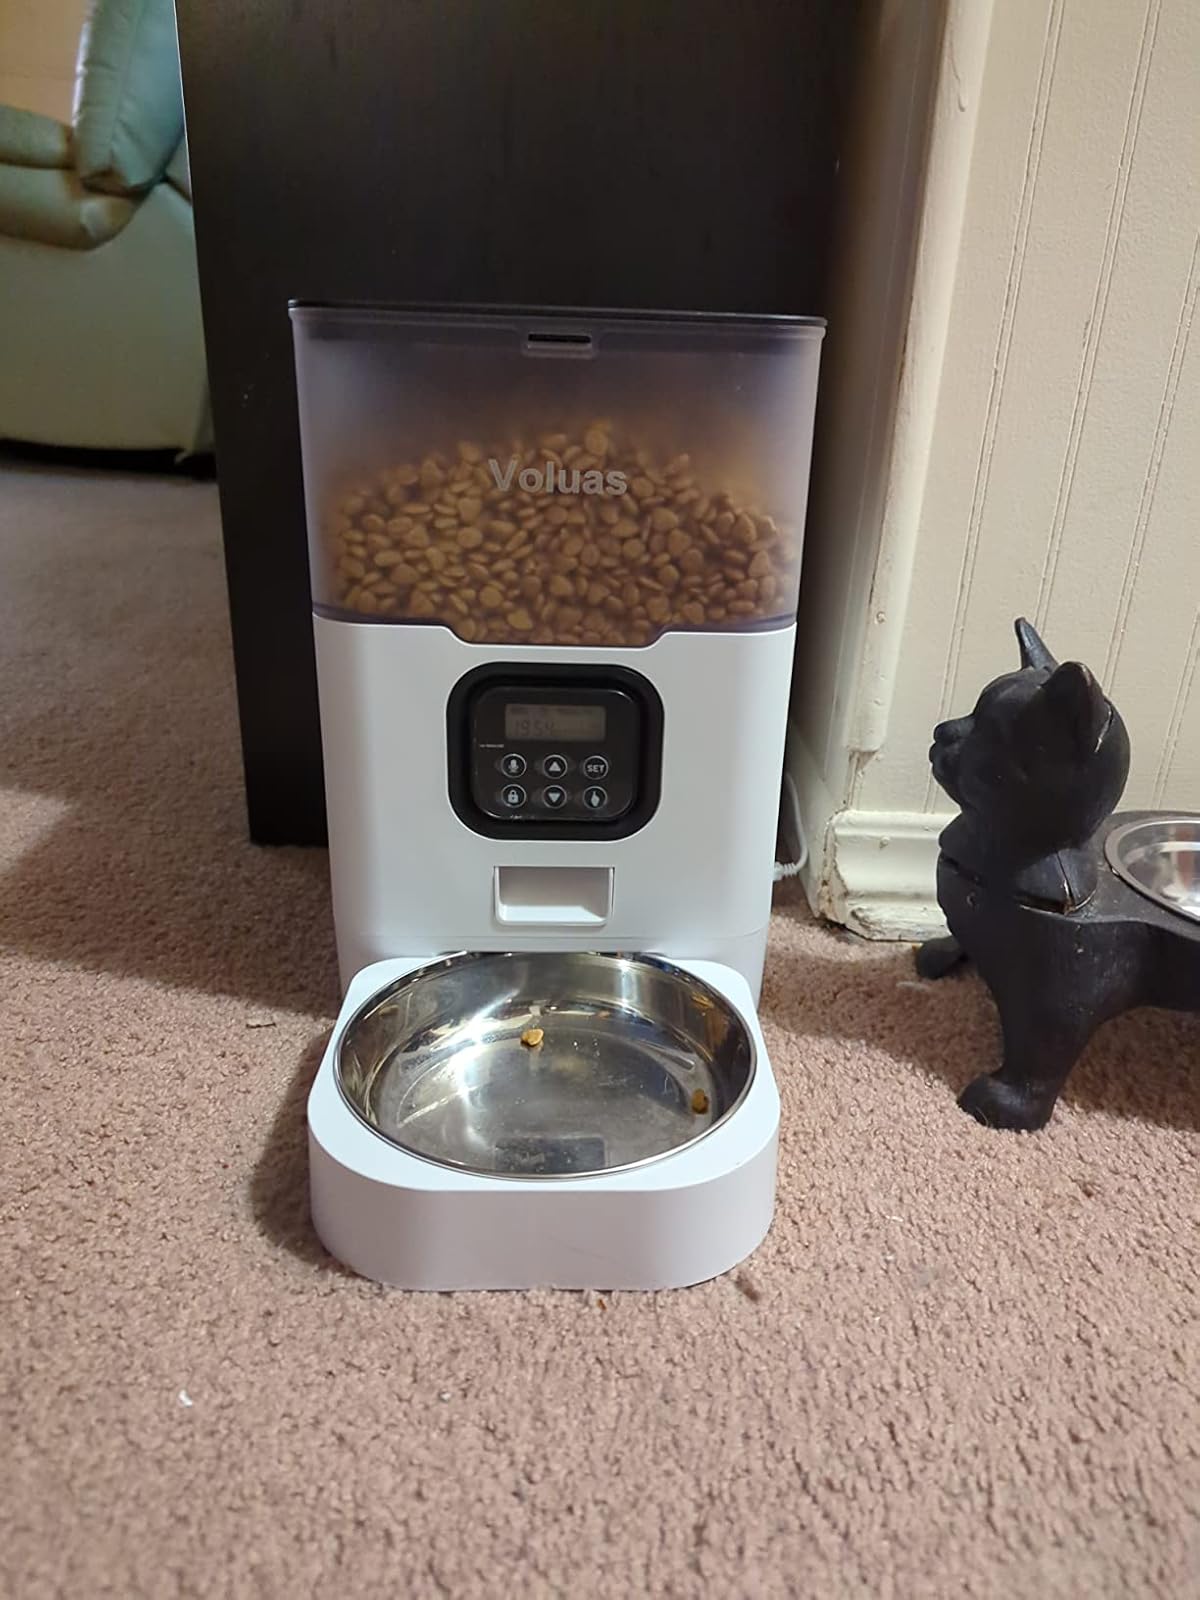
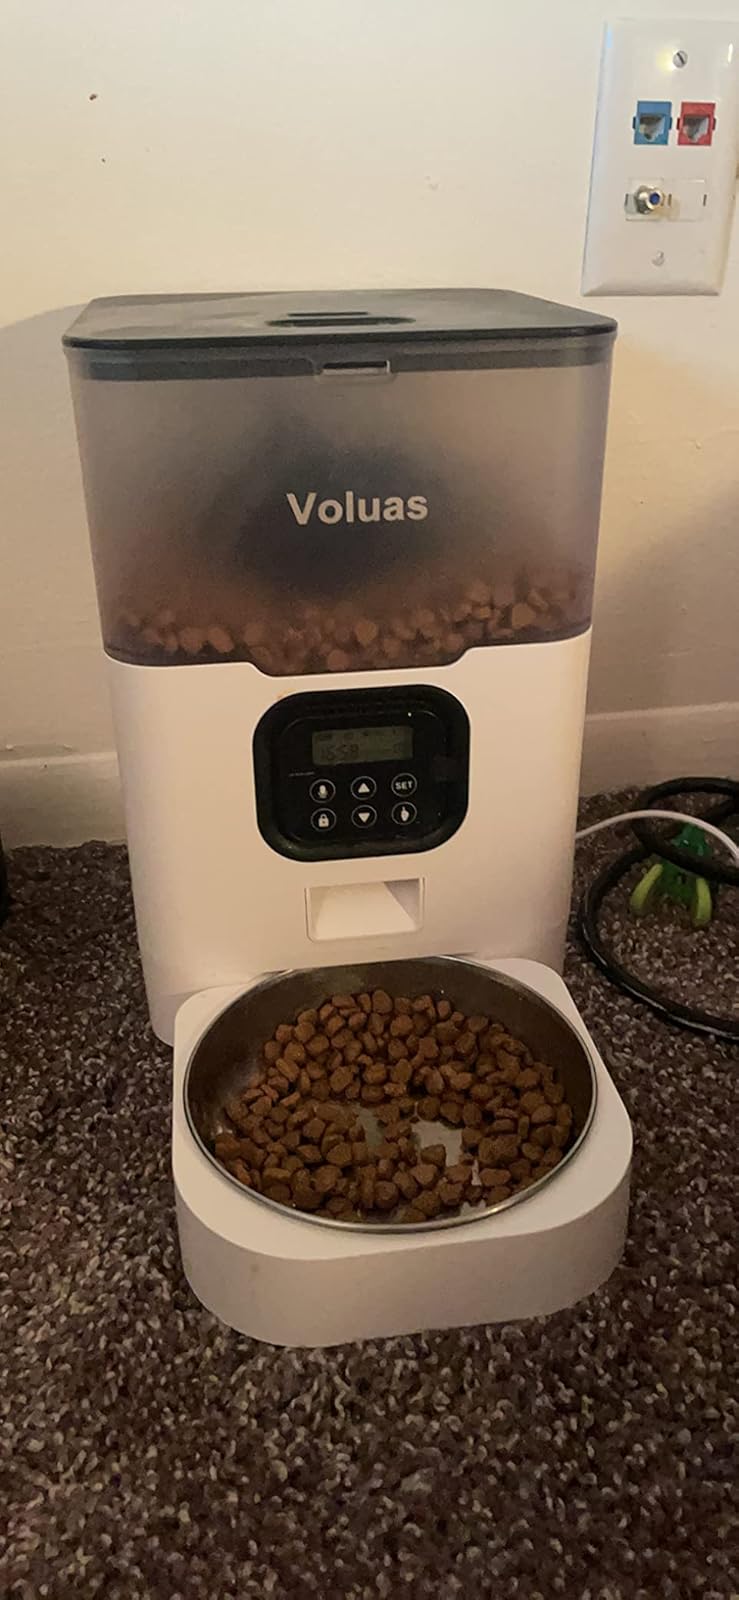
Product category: items_feeder
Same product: yes